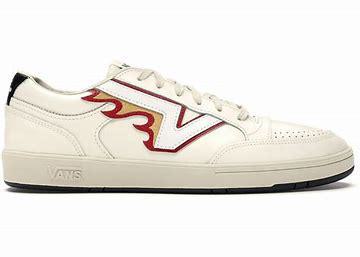
Brand: Vans
Model: Lowland Cc